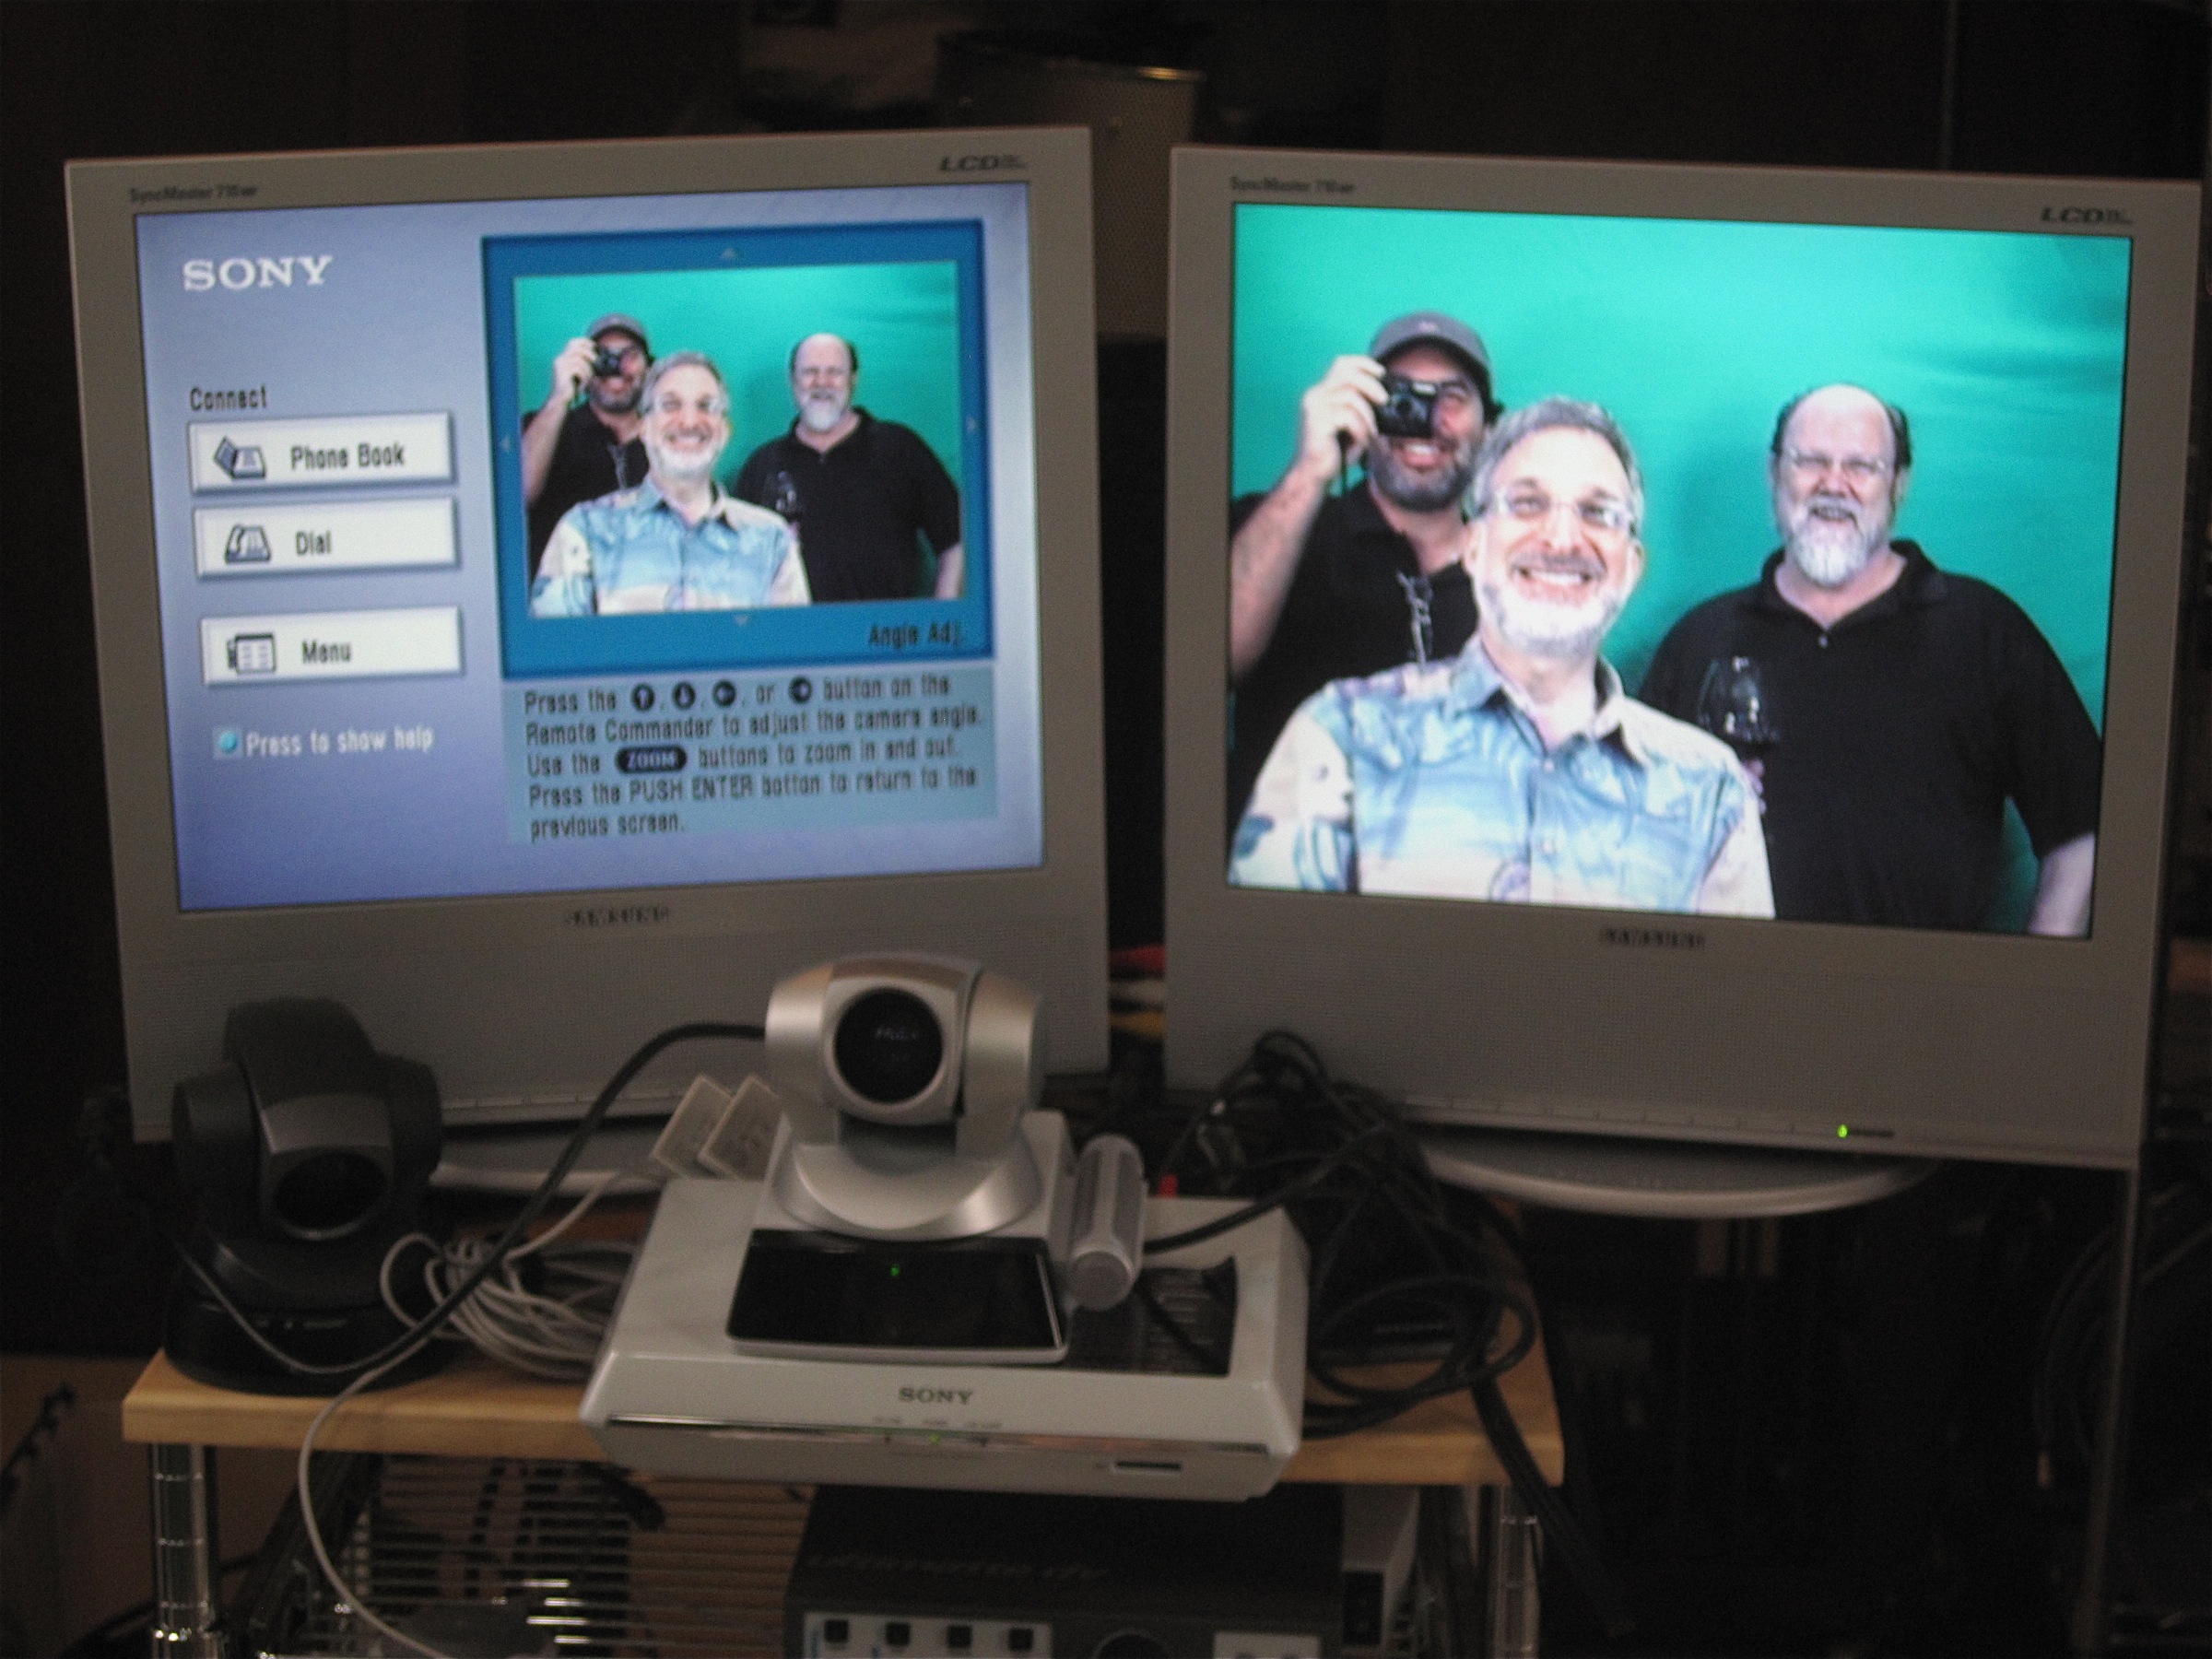
technology, nmc2009, presentation, display device, computer program